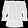
Label: Shirt